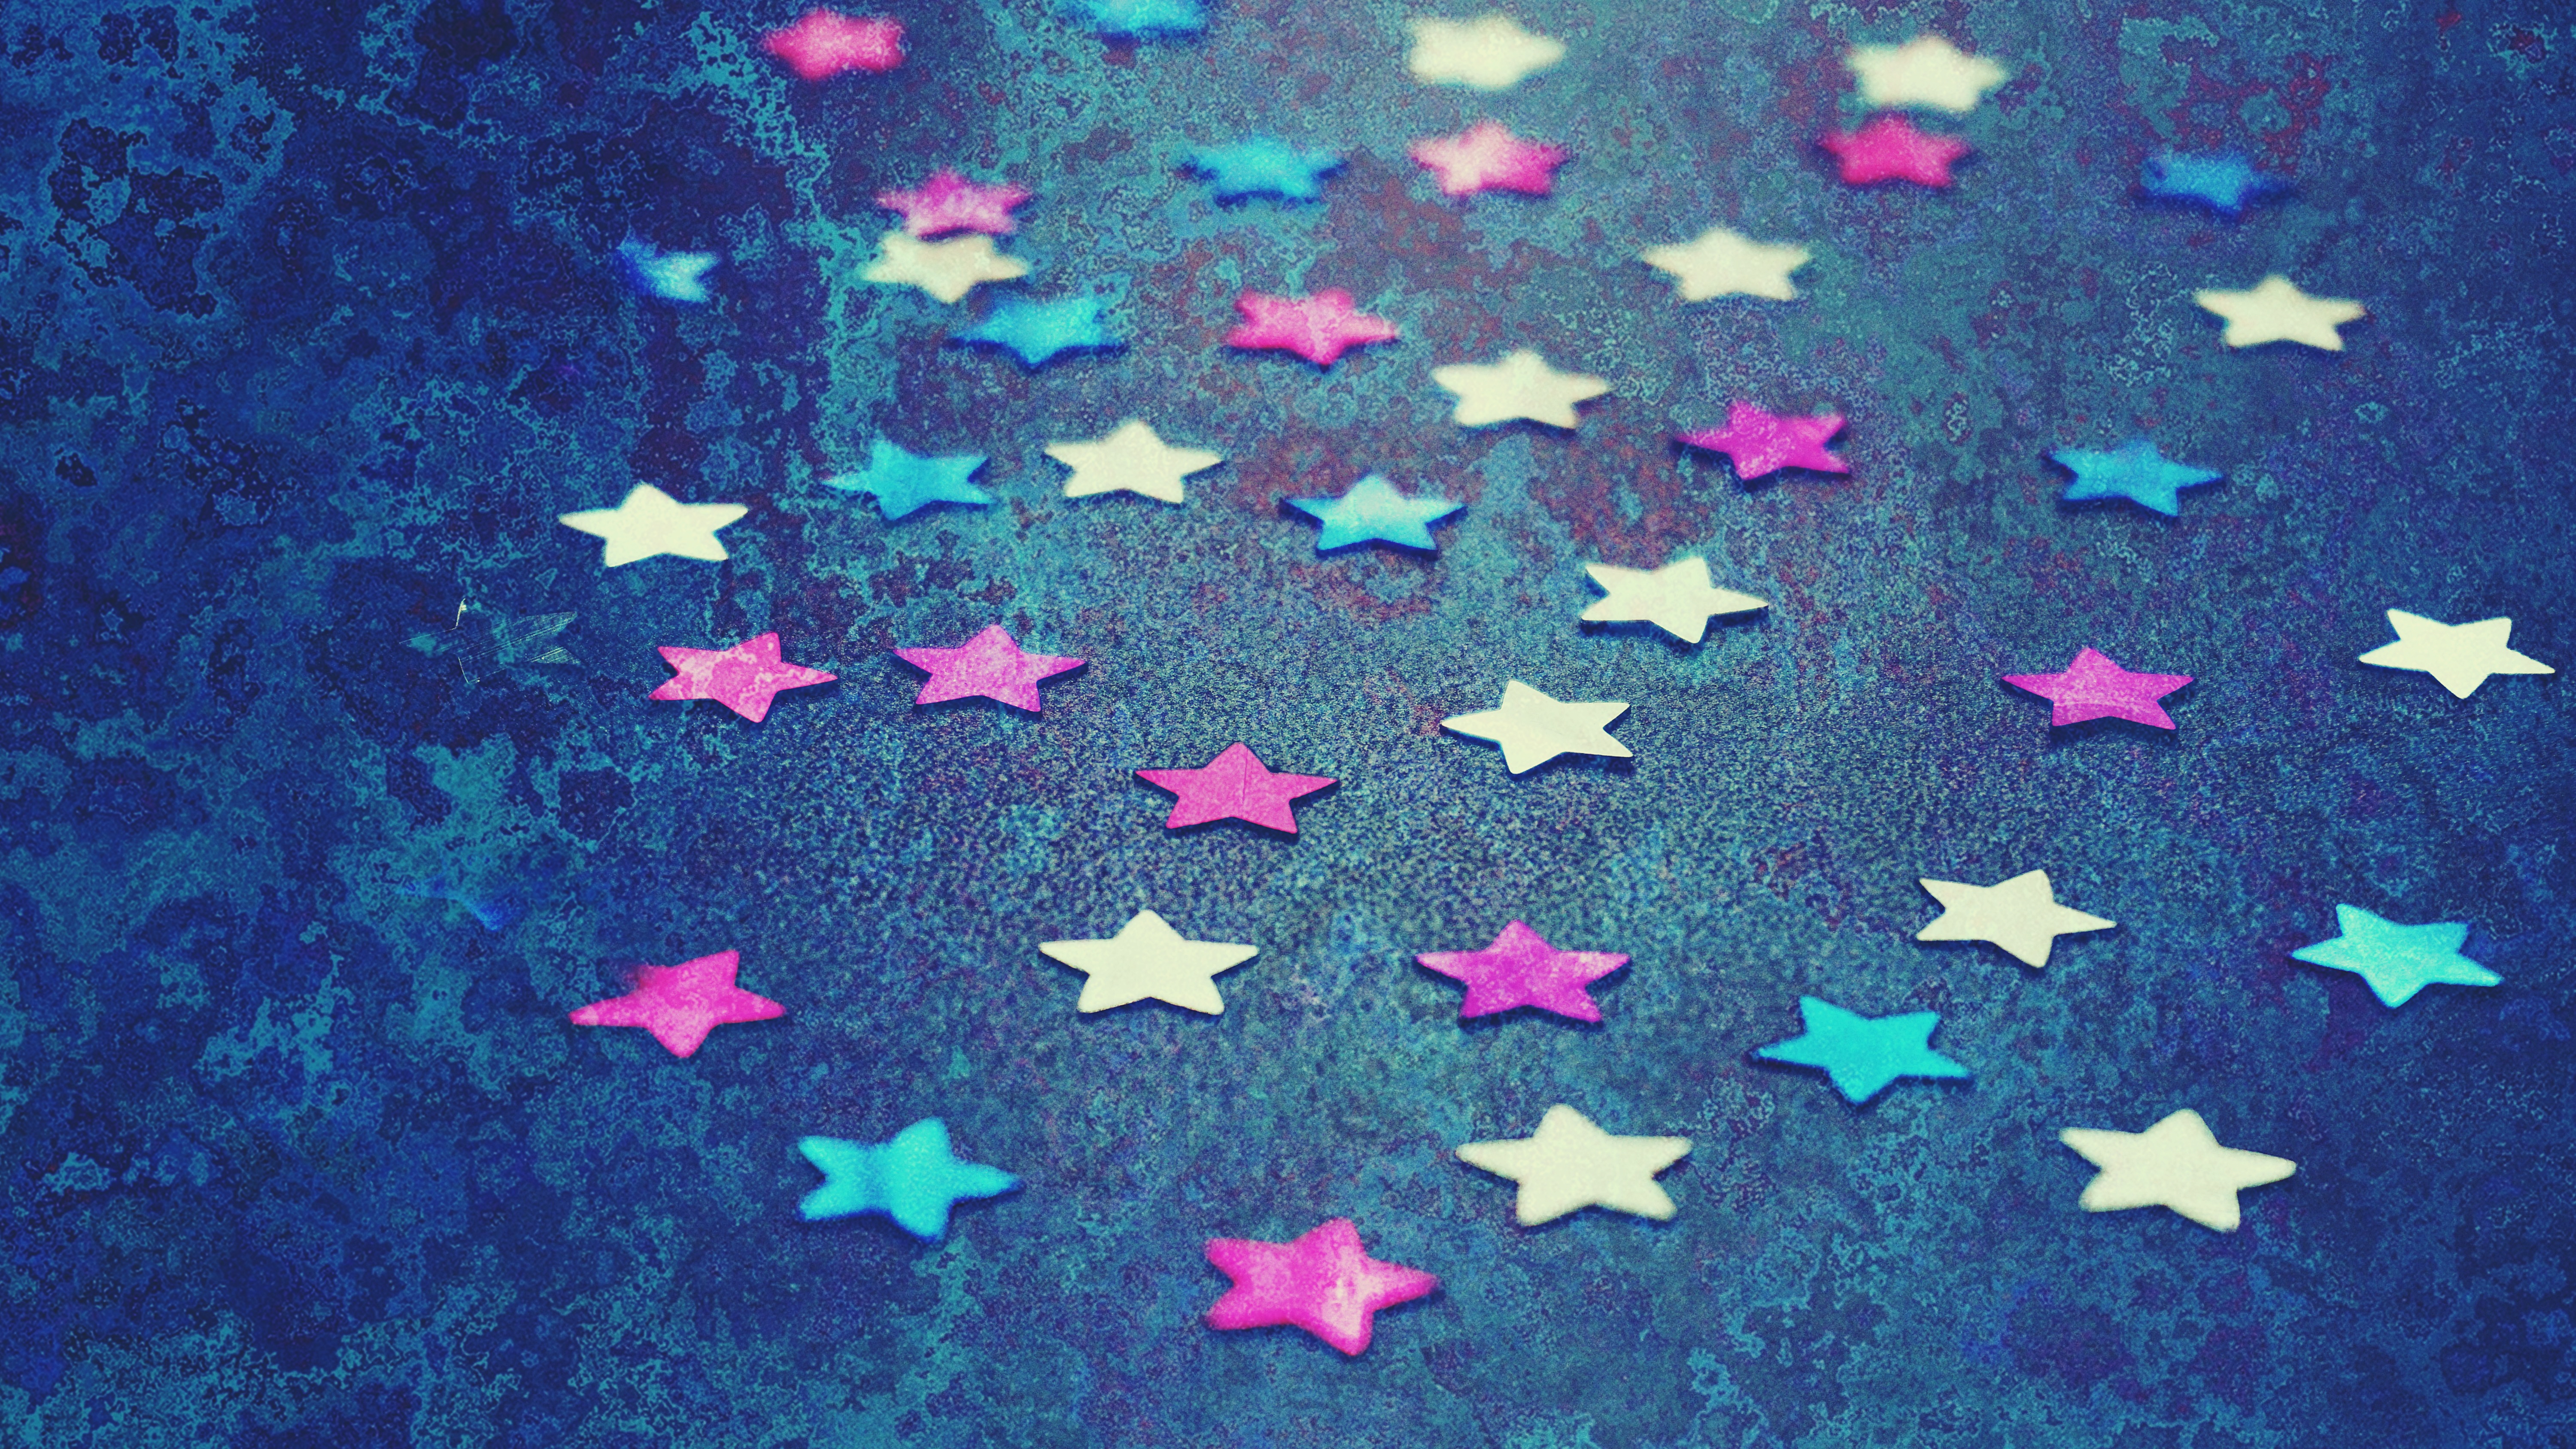
stars, pattern, wallpaper, background, confetti, blue, petal, star, computer wallpaper, marine biology, space